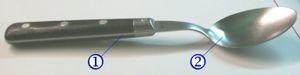
Un objet technique est un objet « finalisé » dans un but « utilitaire ».